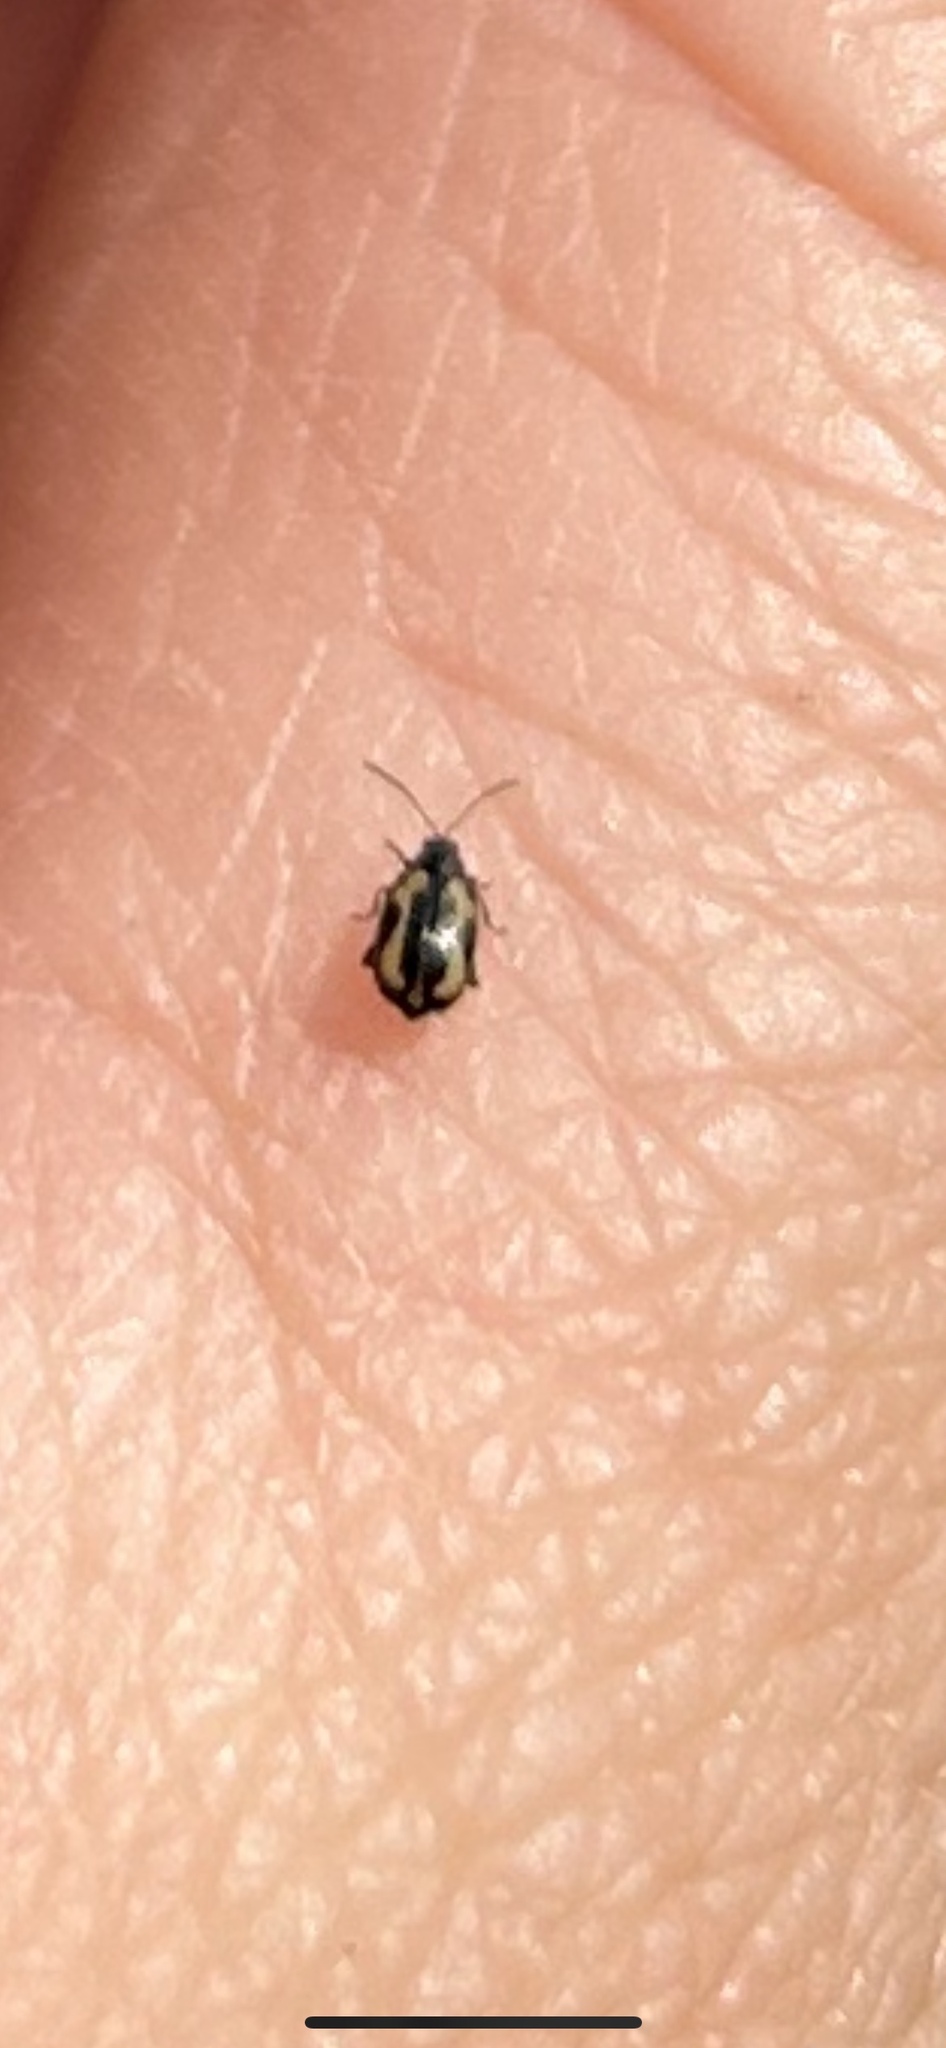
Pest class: striped_flea_beetle